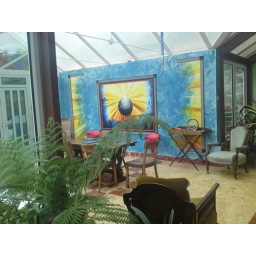
Foliage and a sunburst in the Cwm Weeg conservatory - if only there were a few orange trees there as well.